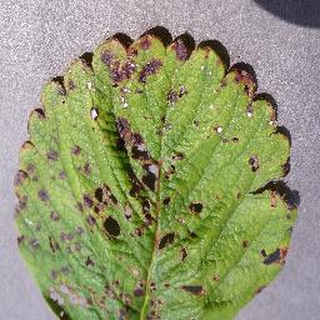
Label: strawberry_leaf_scorch